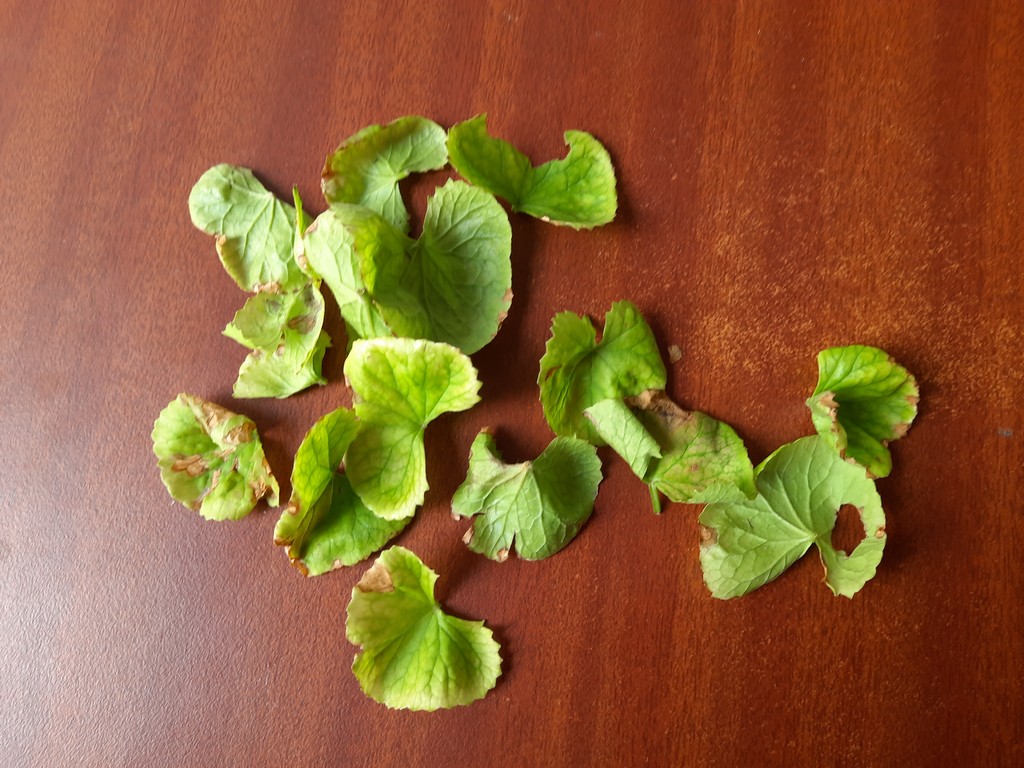
Label: Unhealthy